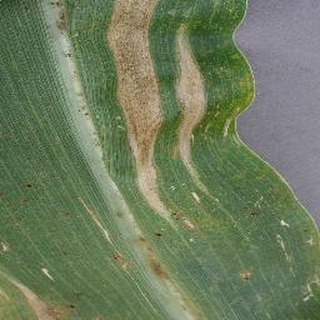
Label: corn_northern_leaf_blight